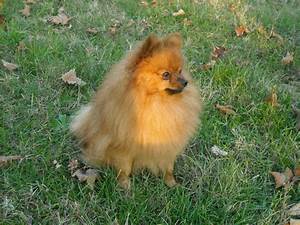
Label: dog